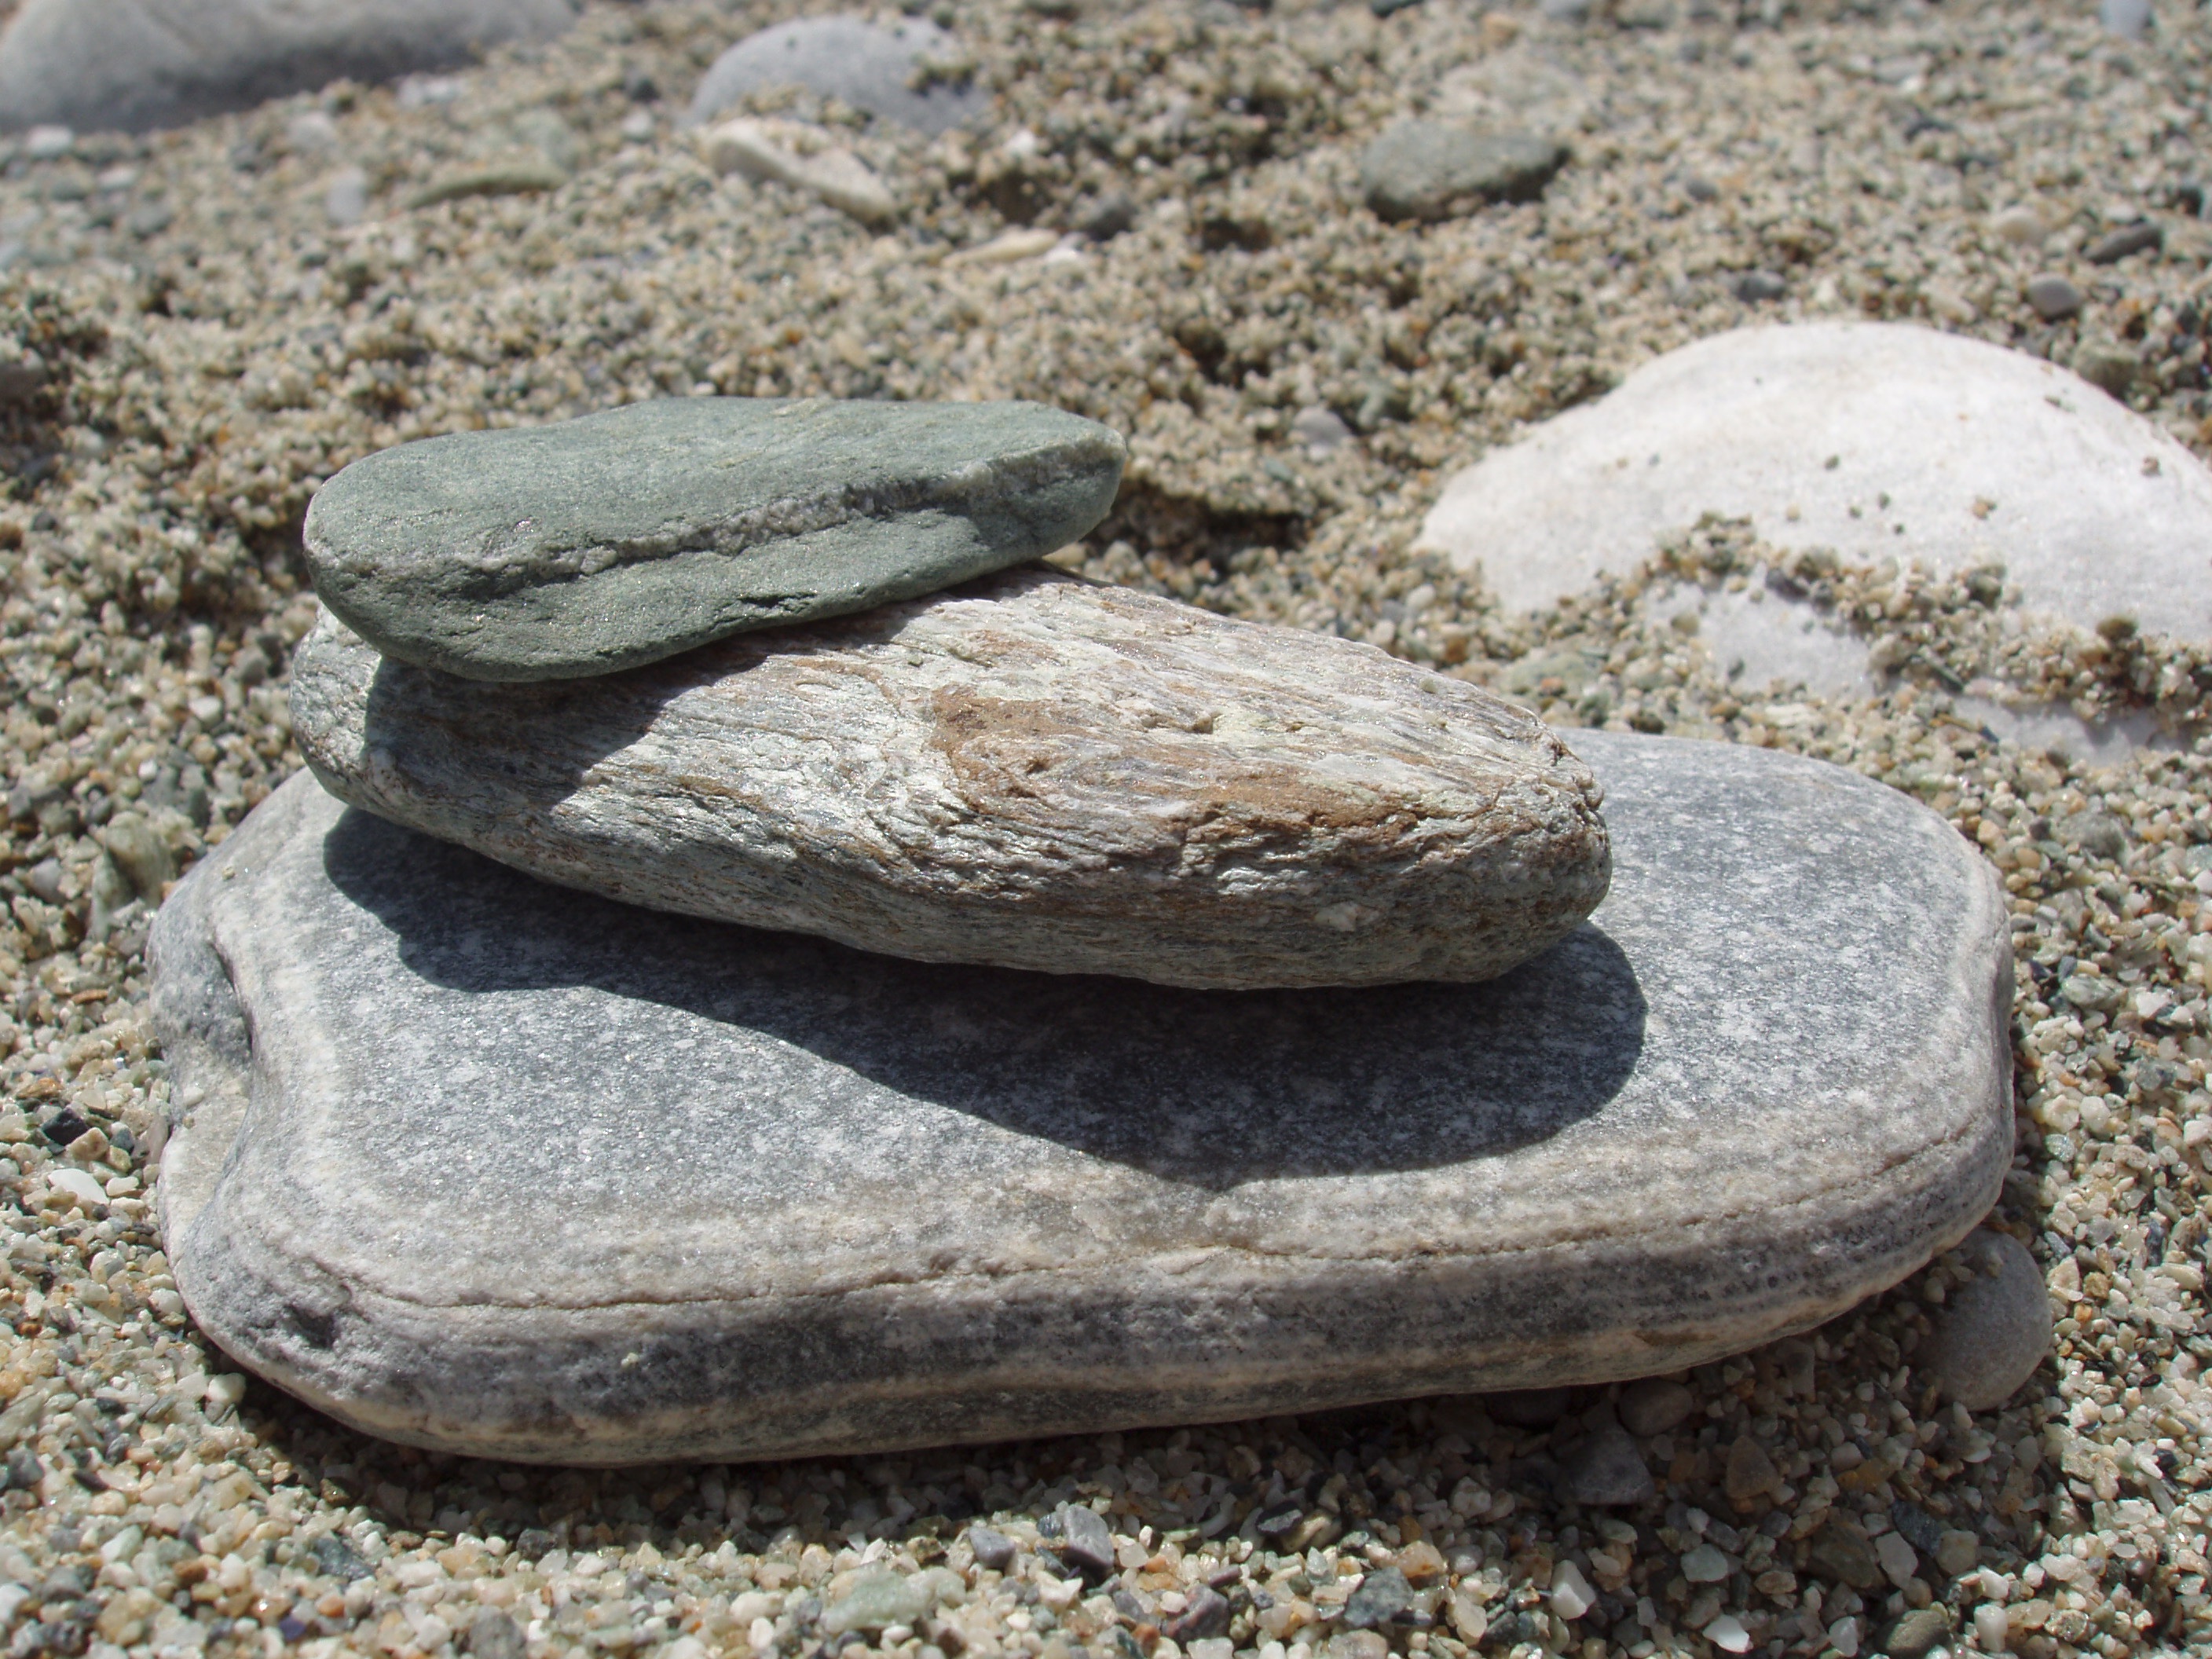
beach, sea, rock, wood, summer, balance, pebble, soil, stone wall, material, rocks, sculpture, stones, geology, gravel, boulder, bedrock